2011 Wisconsin protests

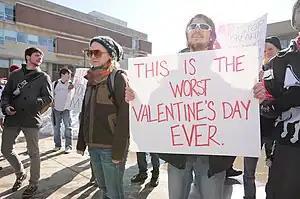
Students and workers rally at Spaights Plaza on the University of Wisconsin-Milwaukee campus, Monday, February 14, 2011

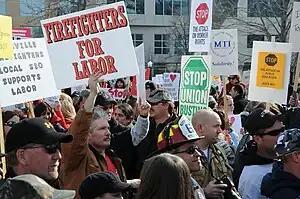
Firefighters led the protest into the Wisconsin State Capitol on February 16, 2011

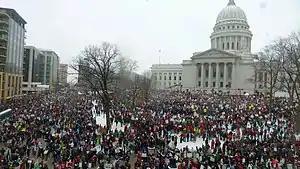
Thousands gather outside of the Wisconsin Capitol building to protest Governor Walker's bill. The gathering is estimated at 70,000 to 100,000 people.

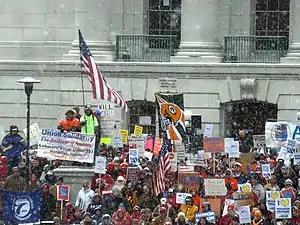
Demonstrators in steadily falling snow outside of the Wisconsin Capitol building

On Monday, February 14, the University of Wisconsin–Madison's Teaching Assistants Association distributed "We ♥ UW: Don't Break My ♥" Valentine cards to the governor, as a means of protesting the bill's negative impacts on working conditions at the university.